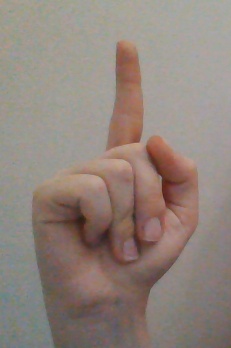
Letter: bb